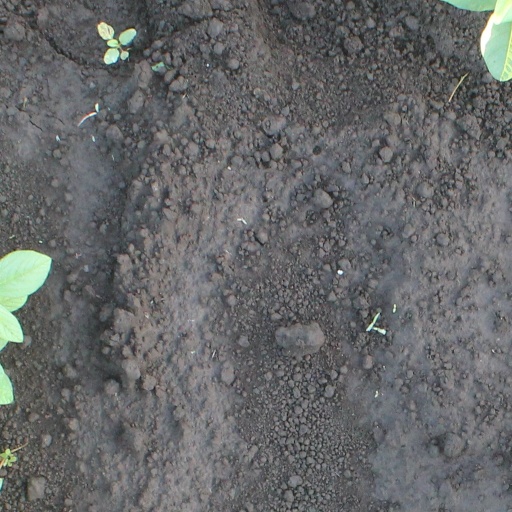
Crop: soybean